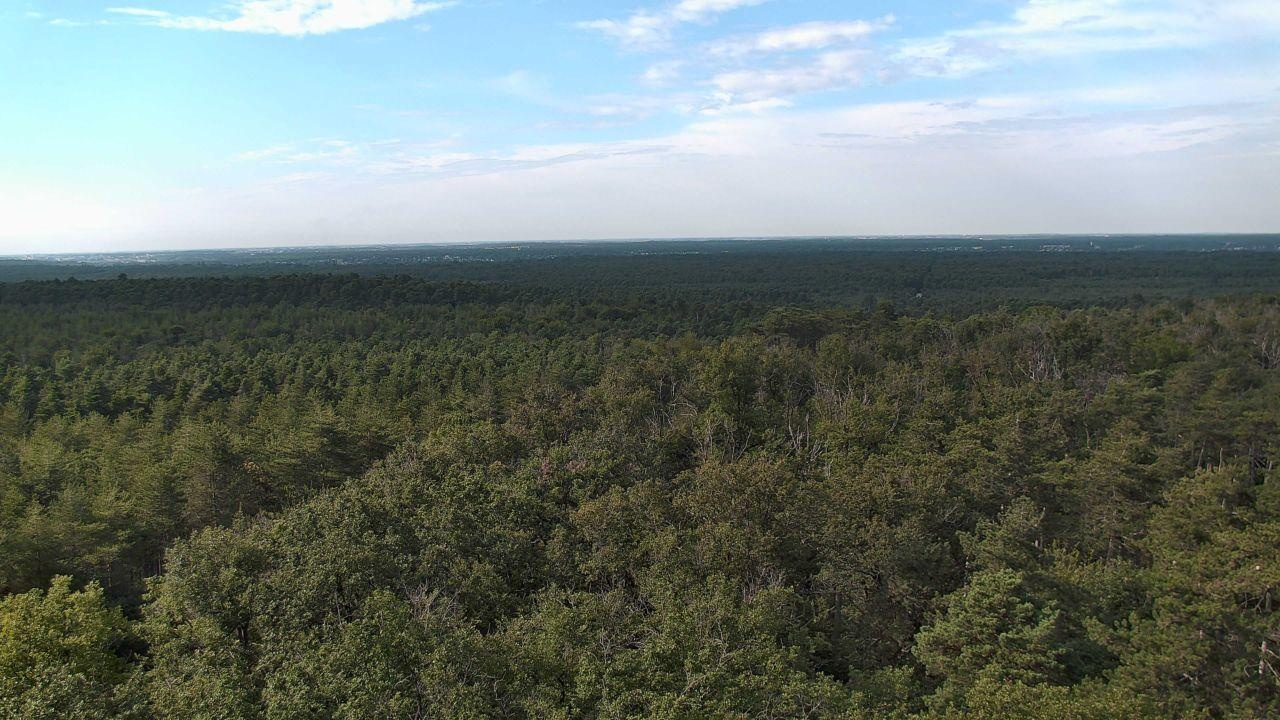
Fire: no
Smoke: no